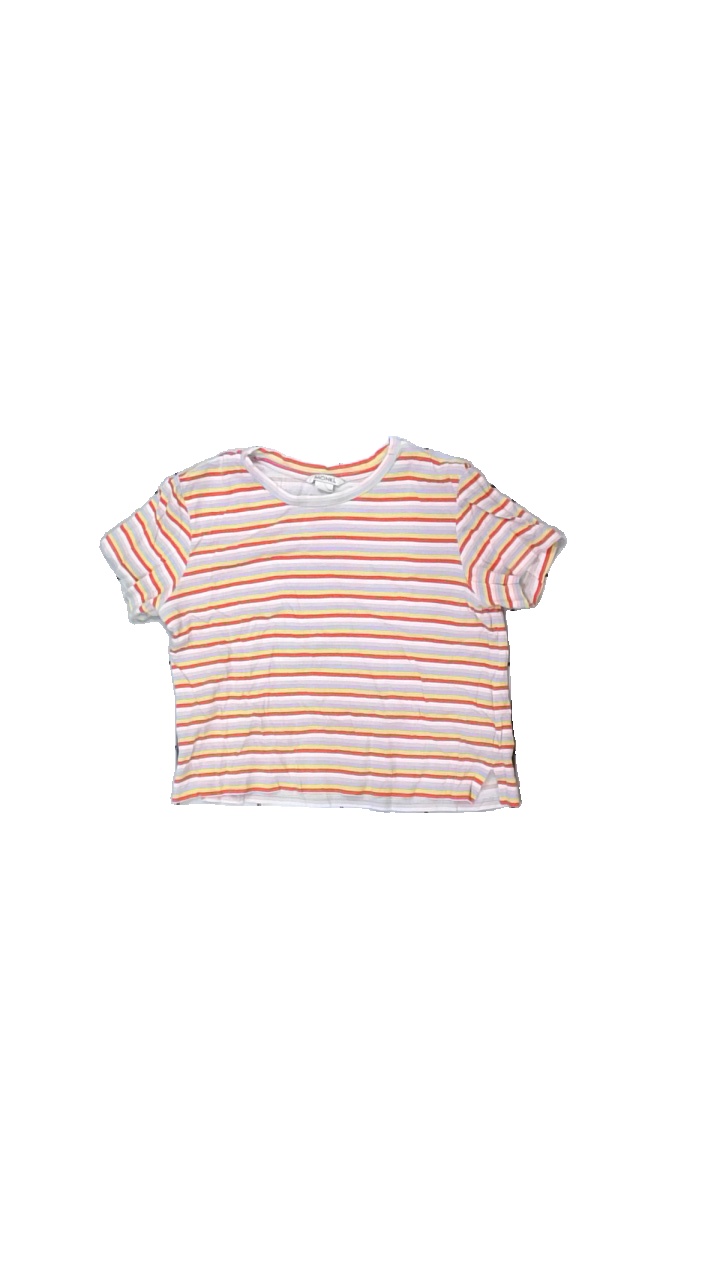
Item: T-shirt (Ladies)
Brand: Monki
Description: kort randig t-shirt, urtvättad
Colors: White, Pink, Blue, Multicolor
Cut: Cropped
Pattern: Striped
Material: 100% cotton
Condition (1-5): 2
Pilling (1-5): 2
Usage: Export
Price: <50